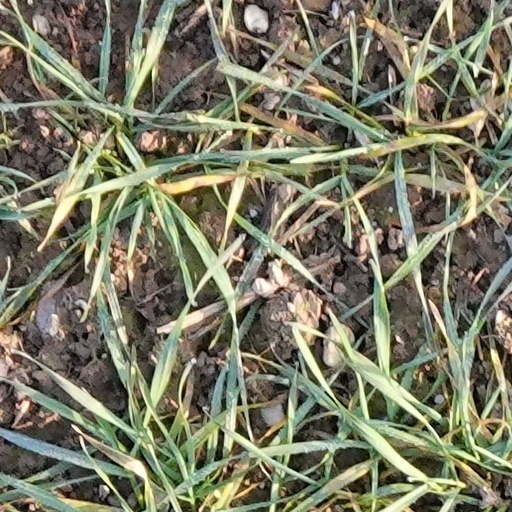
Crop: wheat